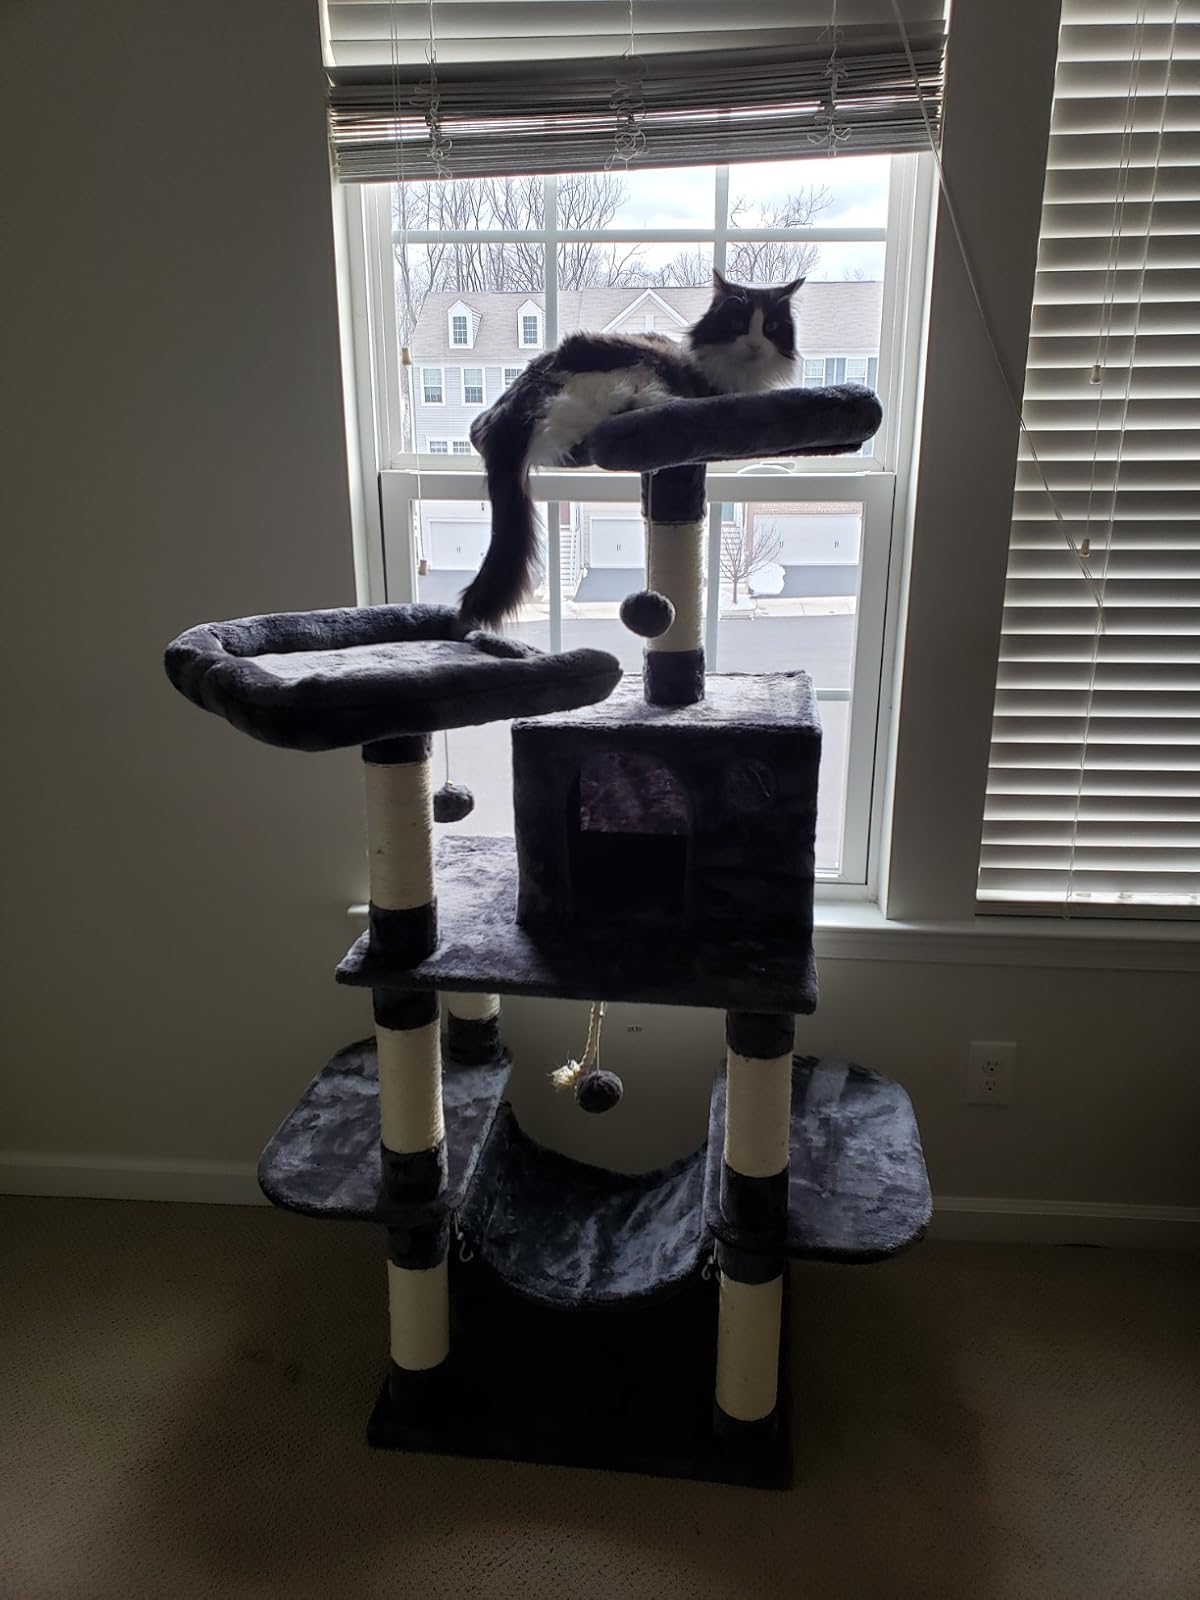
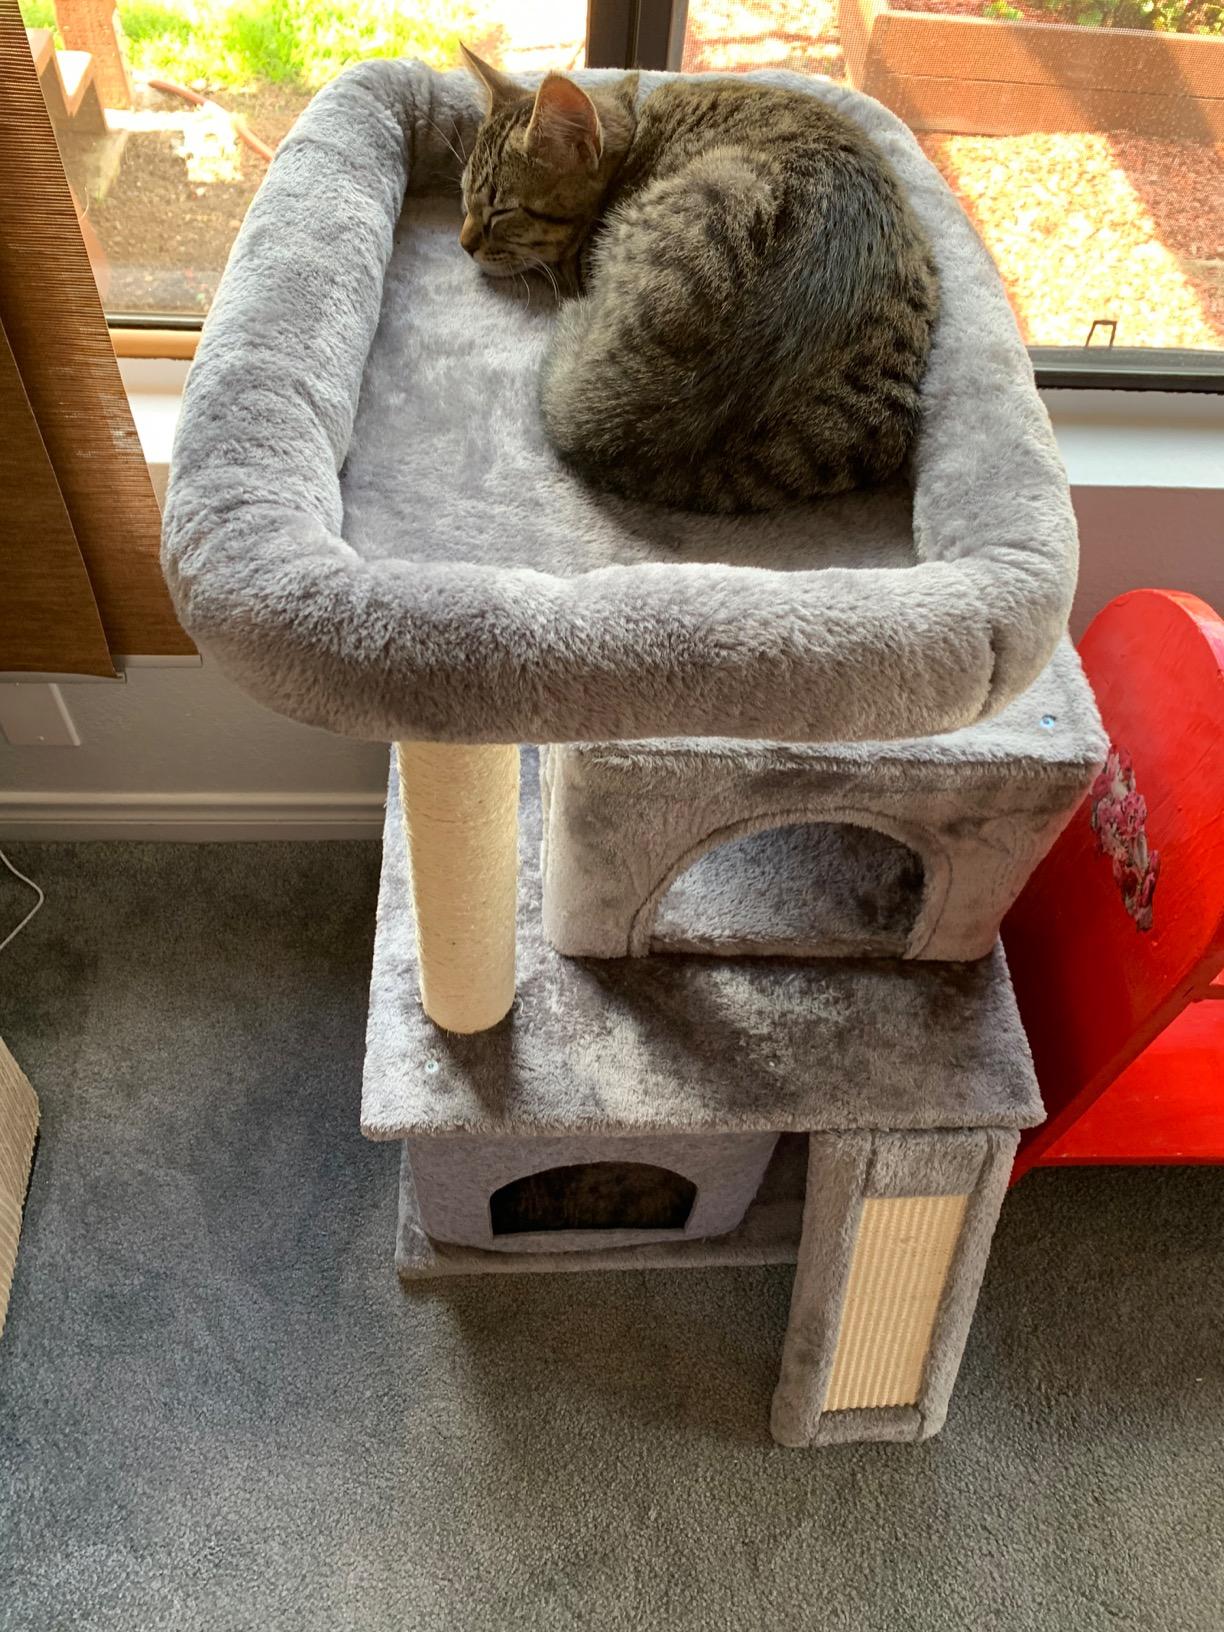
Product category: items_cat tree
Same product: no